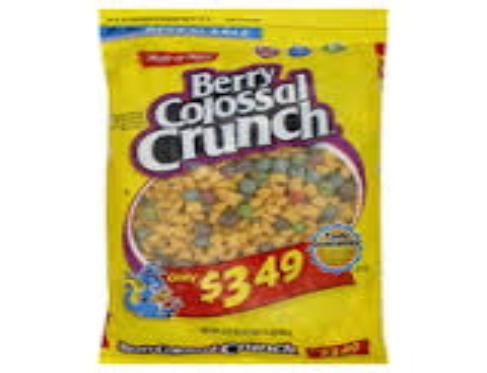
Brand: Colossal Crunch
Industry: Food